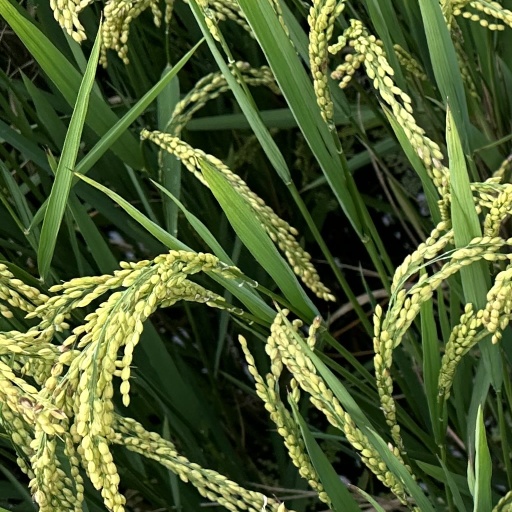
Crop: rice